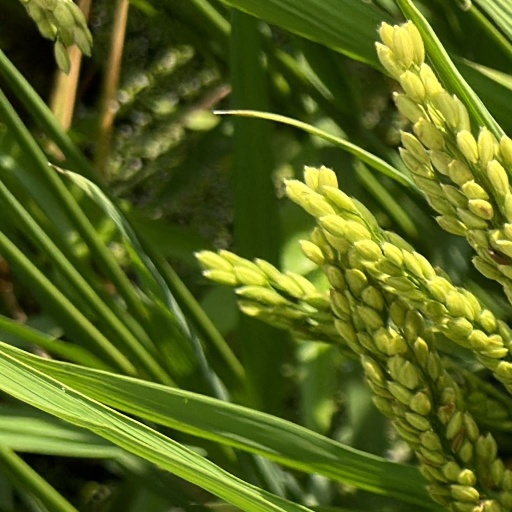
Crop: rice